The Little Clown

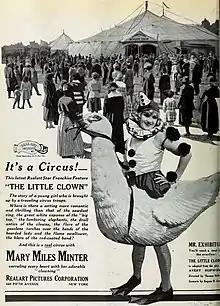
Advertisement

The Little Clown is a 1921 American silent comedy film directed by Thomas N. Heffron and starring Mary Miles Minter, adapted by Eugene B. Lewis from a comedy play by Avery Hopwood. It is one of approximately a dozen of Minter's films which still survive today. A copy of the film was found in the Dawson Film Find in 1978 - although other copies survived in various holdings - and a few brief frames from this copy can be seen in 2016 documentary .